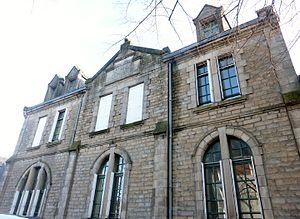
L'ancien ""Bureau de bienfaisance"" de Quimper"
Un bureau de bienfaisance est un organisme caritatif à l'origine religieux puis municipal.